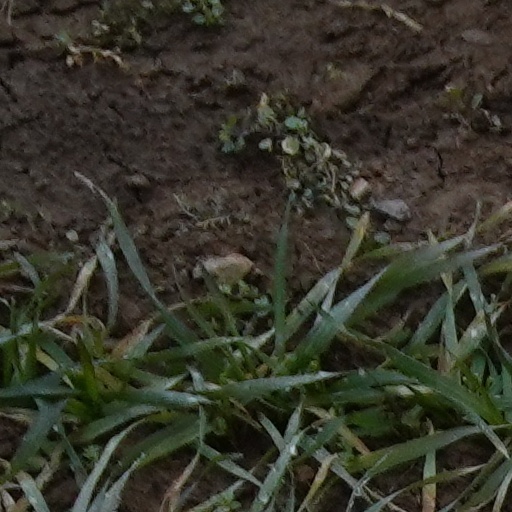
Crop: wheat